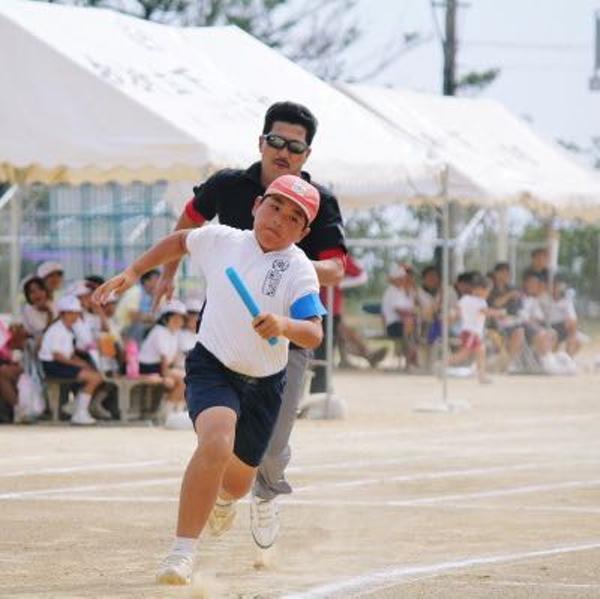
回答: こんなハッキリ写った守護霊は初めてや..